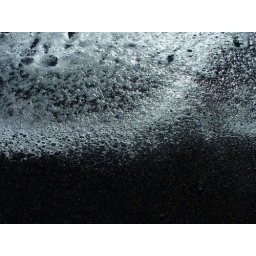
Same photo as the other bubbles on black sand photo but taken in color instead of b&amp;amp;w.